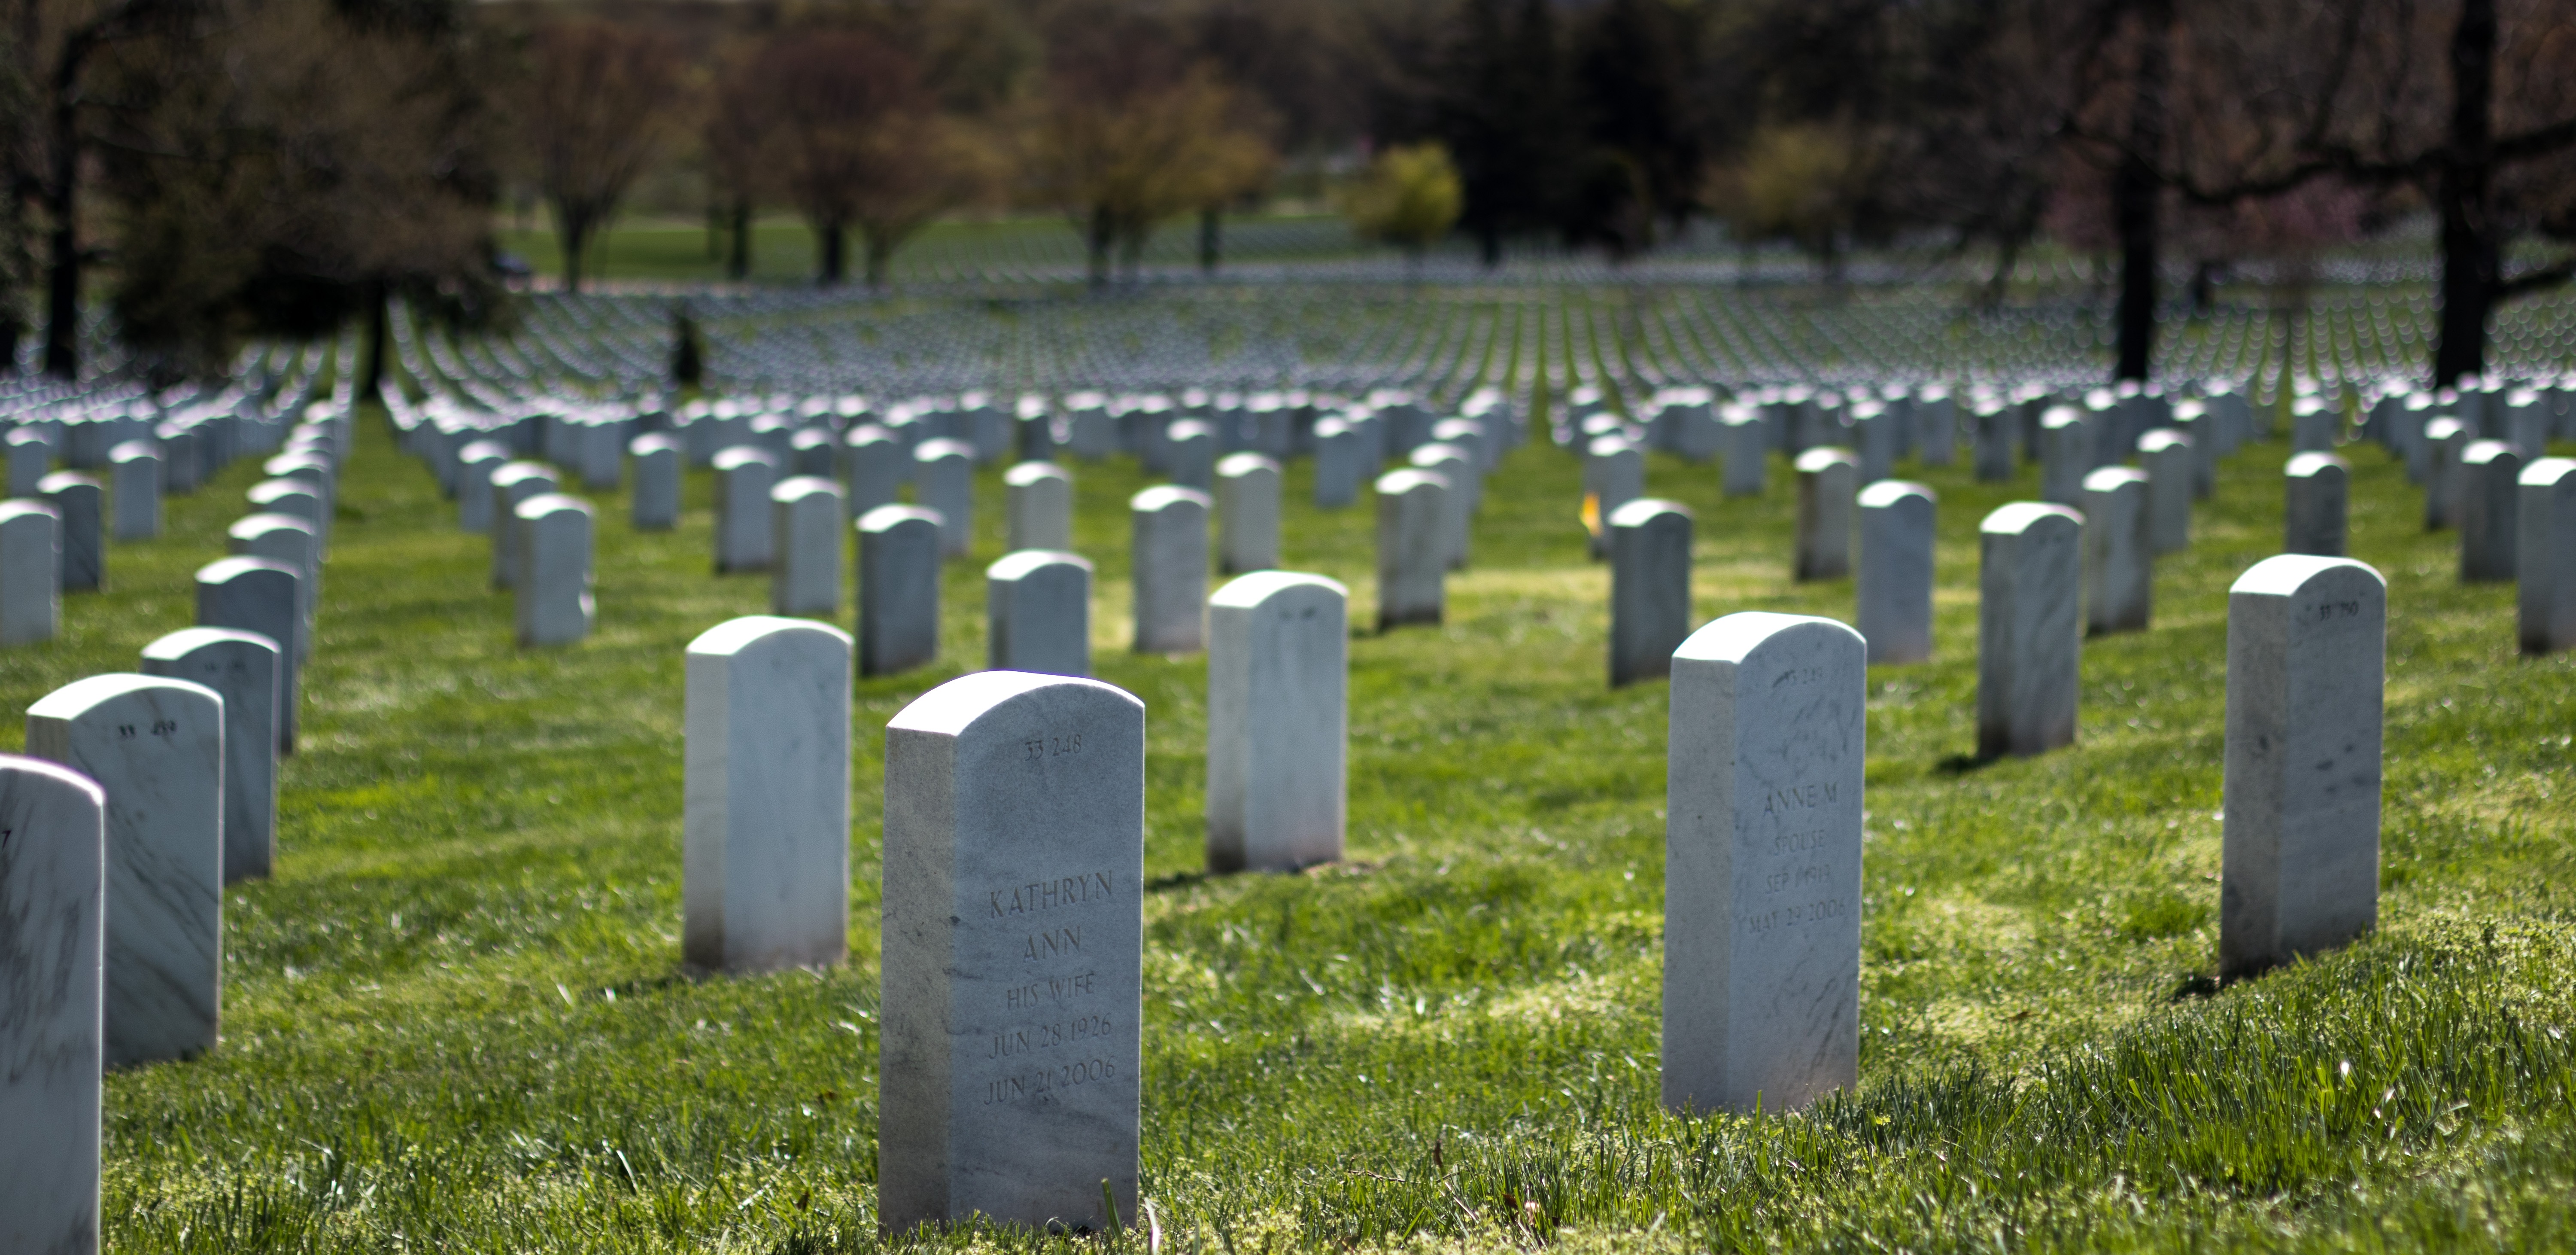
cemetery, grave, memorial, headstones, arlington national cemetery, geographical feature, military grave